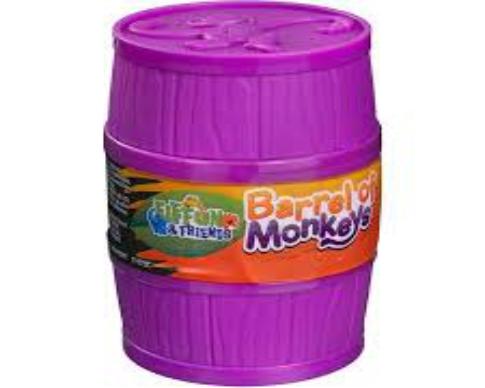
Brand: barrel o' monkeys
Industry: Leisure